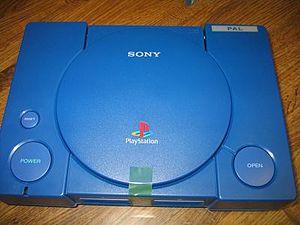
Un certain nombre de modèles de la consoles de jeux vidéo PlayStation de Sony ont été produits.